Power Rangers Dino Charge

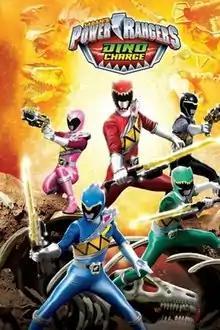
First season poster

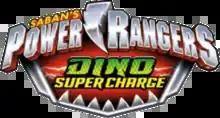
Second season logo

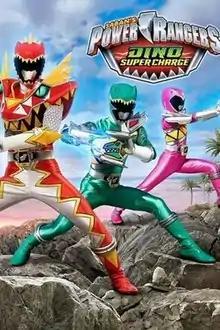
Second season poster

Power Rangers Dino Charge is the twenty-second season of the long-running television program "Power Rangers". Using footage, costumes and props from Japanese 37th Super Sentai Series "Zyuden Sentai Kyoryuger", it is the first season to be distributed by Saban Brands Entertainment Group, after the formation of two new units within the company called Saban Brands Lifestyle Group and Saban Brands Entertainment Group on December 11, 2014. The show is produced by SCG Power Rangers and began airing on Nickelodeon on February 7, 2015, ending on December 12.